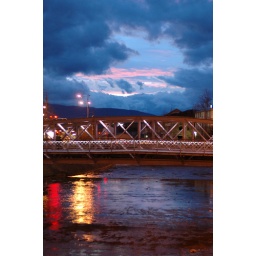
Skenderija bridge and sky before the first night of snow in sarajevo in november 2008